Switzerland in the Eurovision Song Contest 1998

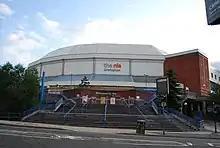
The Eurovision Song Contest 1998 took place at the National Indoor Arena in Birmingham, UK, on 9 May 1998.

According to Eurovision rules, all nations with the exceptions of the eight countries which had obtained the lowest average number of points over the last five contests competed in the final on 9 May 1998. On 13 November 1997, an allocation draw was held which determined the running order and Switzerland was set to perform in position 5, following the entry from and before the entry from . Switzerland finished in twenty-fifth (last) place, failing to score any points. This was the fourth time Switzerland finished in last place and the third time the nation received "nul points" after and .